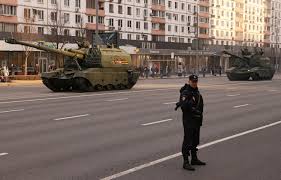
Label: Self Propelled Artillery